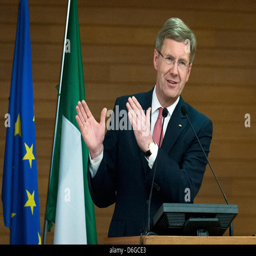
politician gives a speech on politics